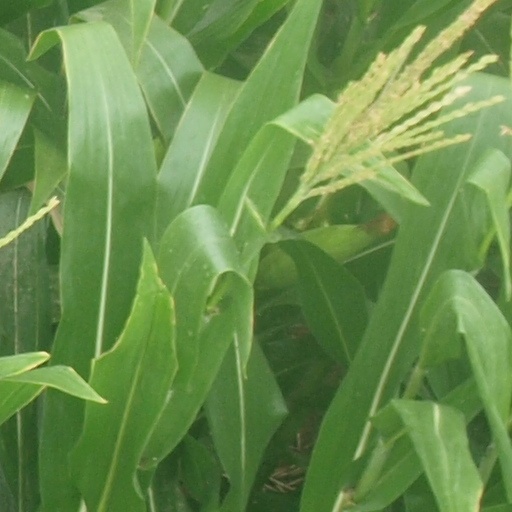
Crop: maize; corn